Kariya City Art Museum

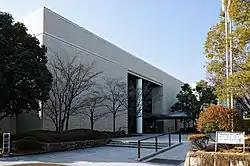

opened in Kariya, Aichi Prefecture, Japan in 1983. The collection focuses on local, modern, post-war, and contemporary art, and includes some 3,441 works by 168 artists, as of April 2020.